Thomas Hussey (bishop)

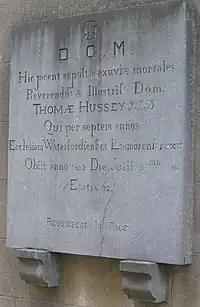
Tombstone of Thomas Hussey

Hussey officially opened the first monastery and school of Edmund Ignatius Rice at Mount Sion in Waterford on July 7, 1803. By now in his mid-fifties and in poor health, Hussey then settled his estate and had his will drawn up, which amongst other things dealt with the upkeep of Rice's education of Waterford's poor boys and ensured the survival of his fledgling religious congregation. After signing the will on July 10, Hussey went on a holiday to nearby Dunmore East. The next morning, he went with Dean Hearn for a swim but suffered an apoplectic fit and never regained consciousness.